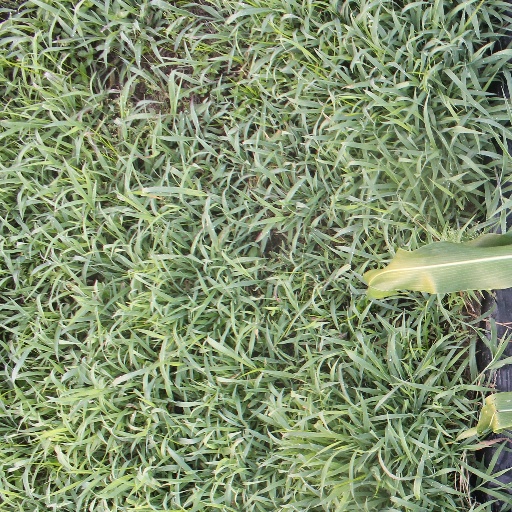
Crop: sorghum